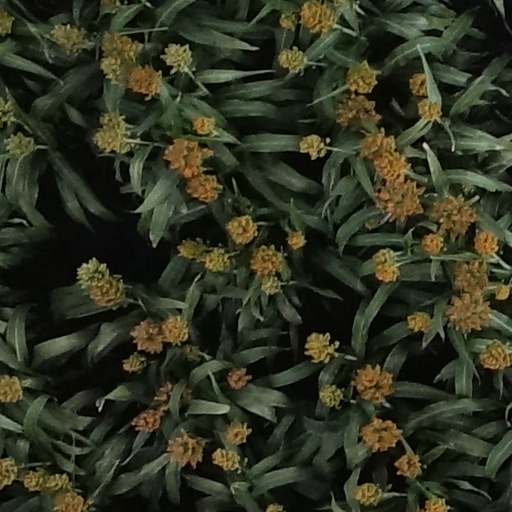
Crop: sorghum